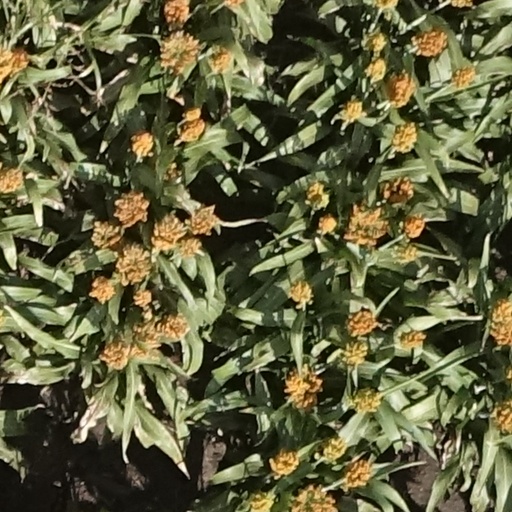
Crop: sorghum